Ozimek

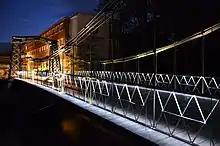
Ozimek Suspension Bridge, a Historic Monument of Poland, and "Huta Małapanew" steelworks in the background

Ozimek dates back to an early modern settlement. It was named both "Ozimek" and "Małapanew", with both names being of Polish origin. The former name is derived either from a local mill owner named Ozimek or from winter cereal ("rośliny ozime" in Polish), while the latter comes from the river Mała Panew. Polish Baroque poet mentioned it under the latter name in his 1612 poem "Officina ferraria, abo huta y warstat z kuźniami szlachetnego dzieła żelaznego".